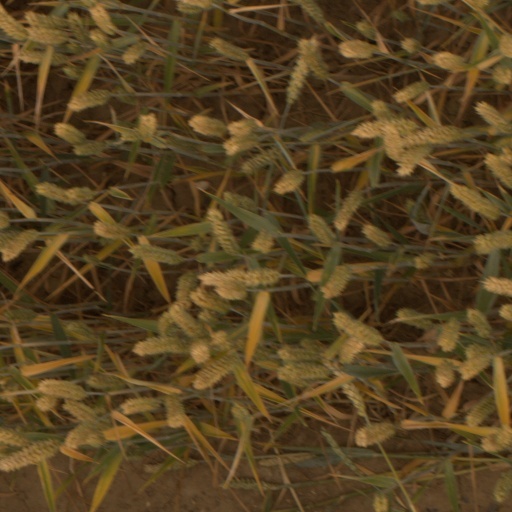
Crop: wheat